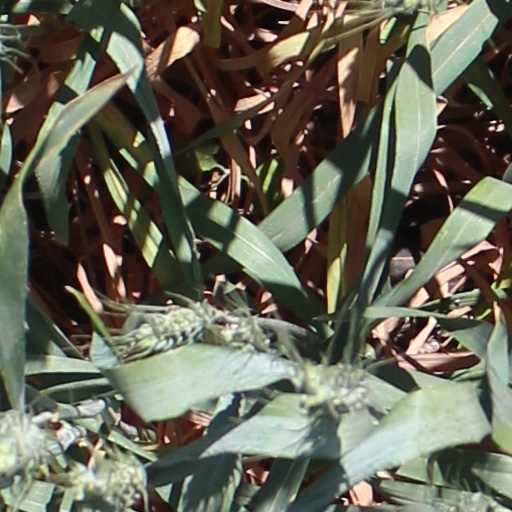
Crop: wheat